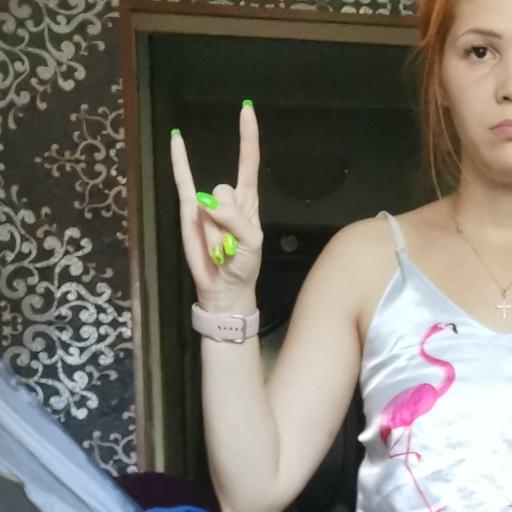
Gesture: rock